Skithouse

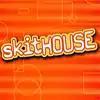
The "Skithouse" logo

Skithouse (styled skitHOUSE) is an Australian sketch comedy television series that ran on Network Ten from 9 February 2003 to 28 July 2004. The series was produced by Roving Enterprises. It featured many well-known Australian comedians, including comedy-band Tripod. Reruns can now be seen on The Comedy Channel on Foxtel. In the UK, it is shown on the channel Paramount Comedy 2 and Trouble. The title name itself is a pun on the colloquialism "shithouse".